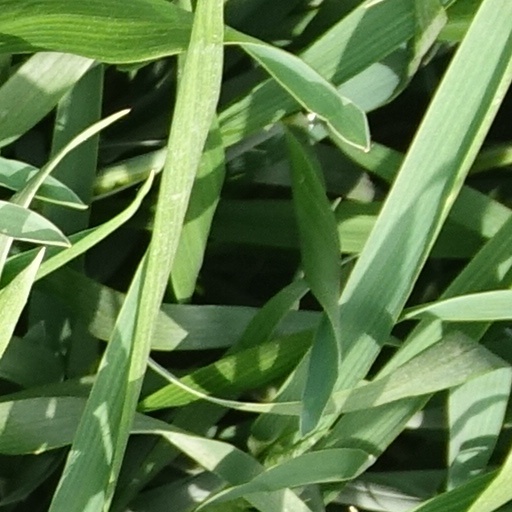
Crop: wheat